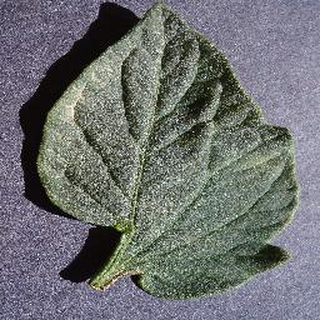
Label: healthy_tomato